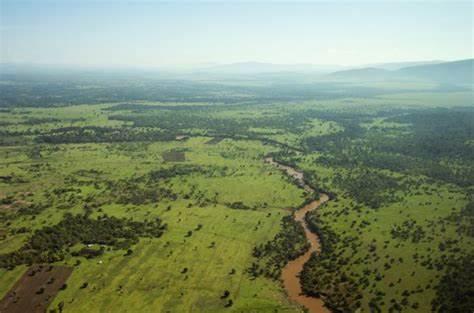
Mandhari ya tambalale iliyopita mto katikati uliyotenganisha maeneo mawili yenye uoto wa asili wa majani, vichaka na miti itokanayo na mvua za msimu mbalimbali.